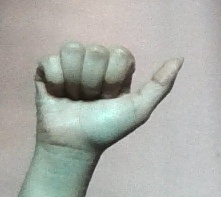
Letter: dhad